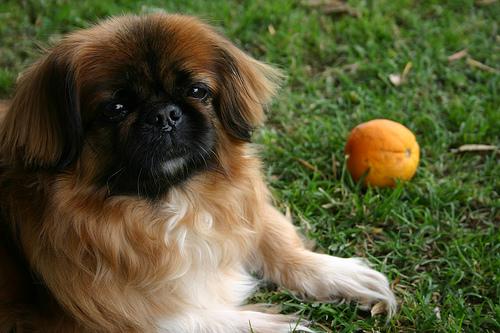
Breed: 480-n000125-Pekinese